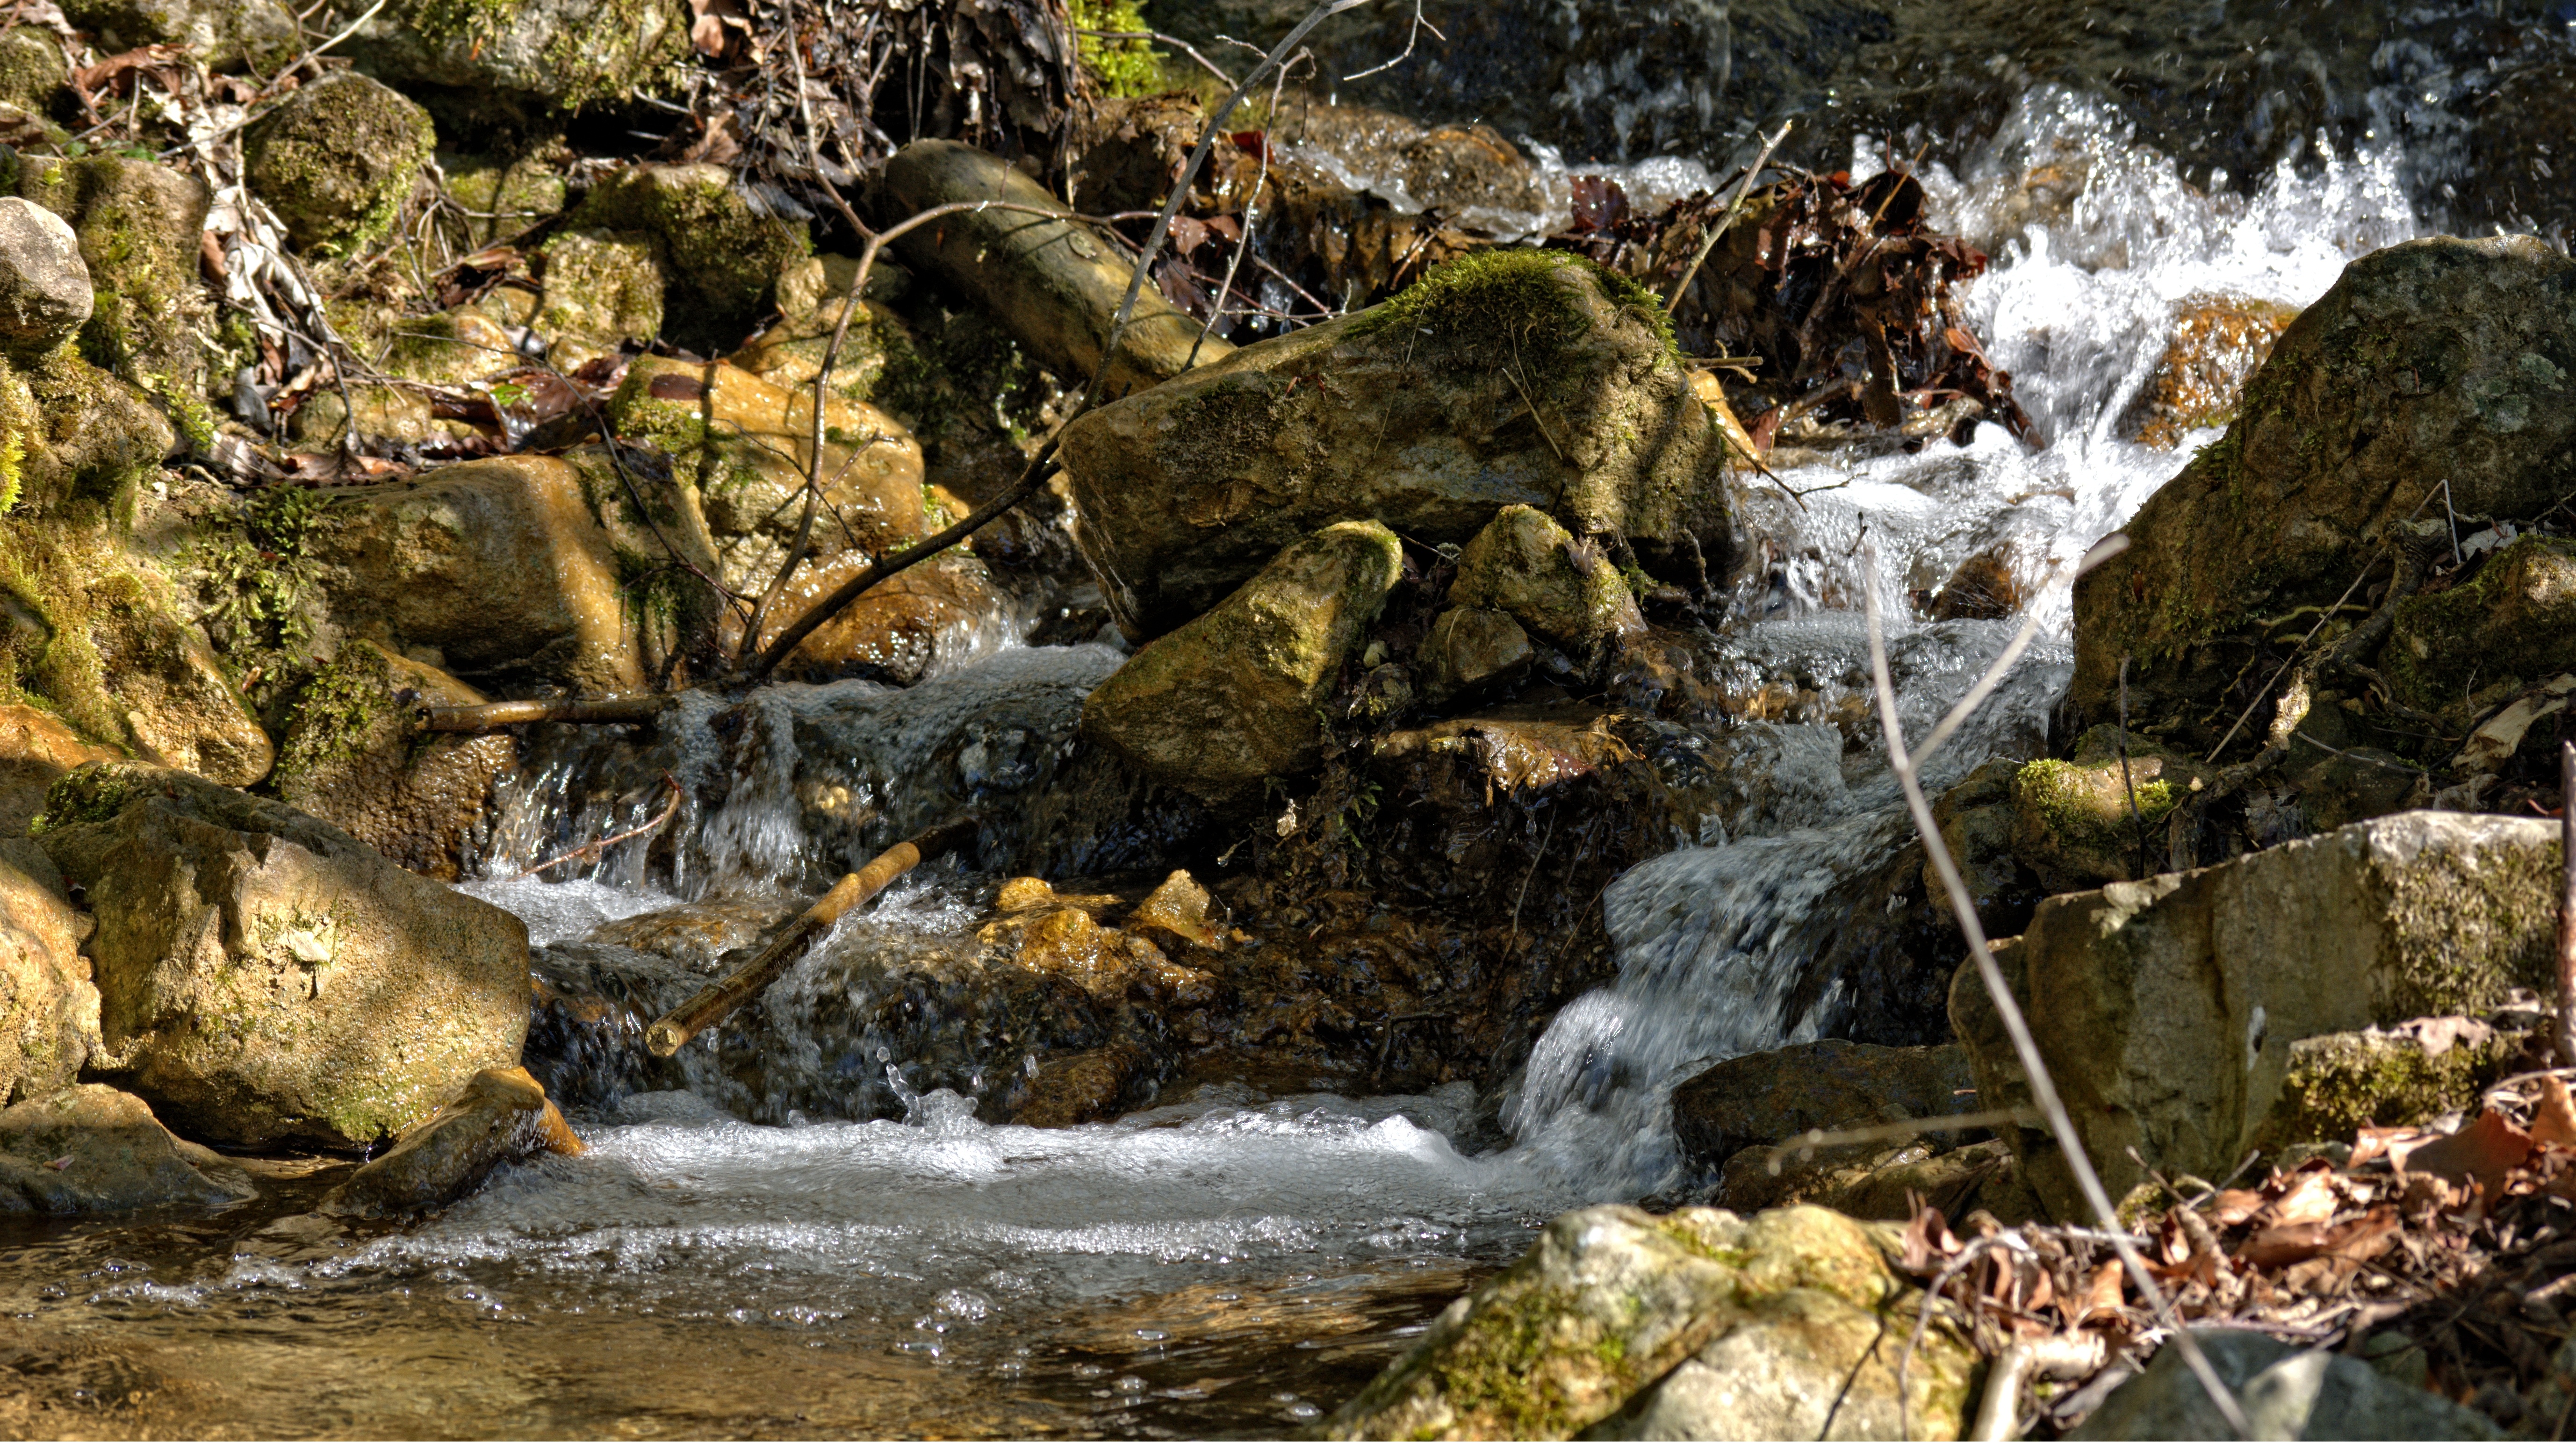
water, nature, forest, rock, waterfall, creek, wilderness, river, stream, flow, splash, autumn, rapid, body of water, stones, scree, bach, waters, water feature, murmur, inject